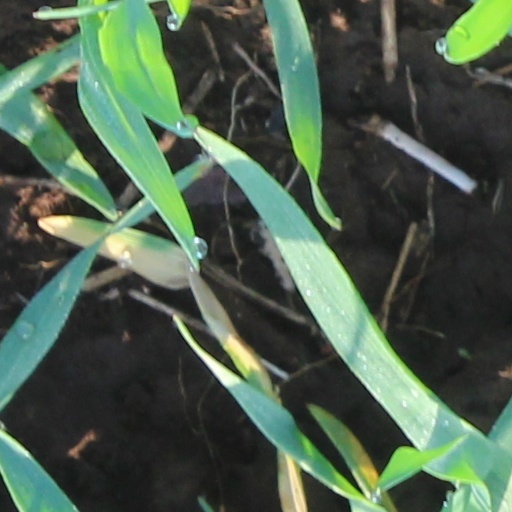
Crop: wheat